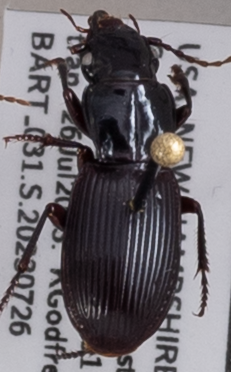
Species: Pterostichus rostratus
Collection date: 2023-07-26
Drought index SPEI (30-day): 2.09
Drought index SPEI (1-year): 1.28
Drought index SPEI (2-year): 0.39